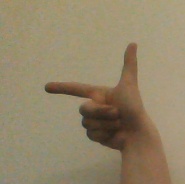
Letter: yaa